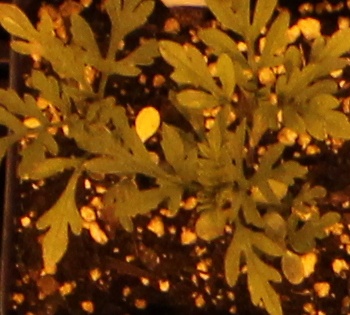
Label: Ragweed